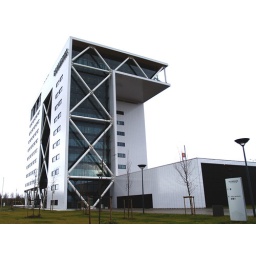
modern office building in zoetermeer, the netherlands